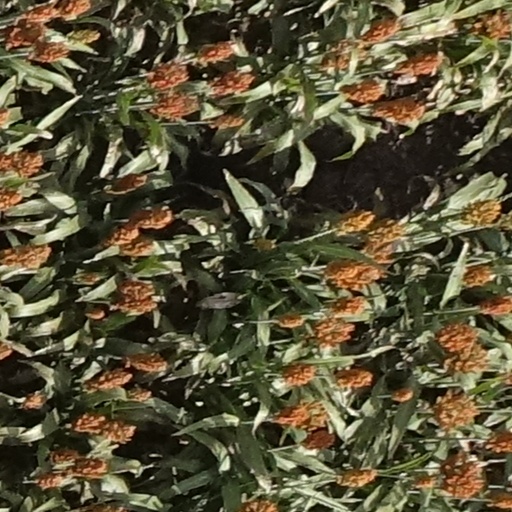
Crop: sorghum